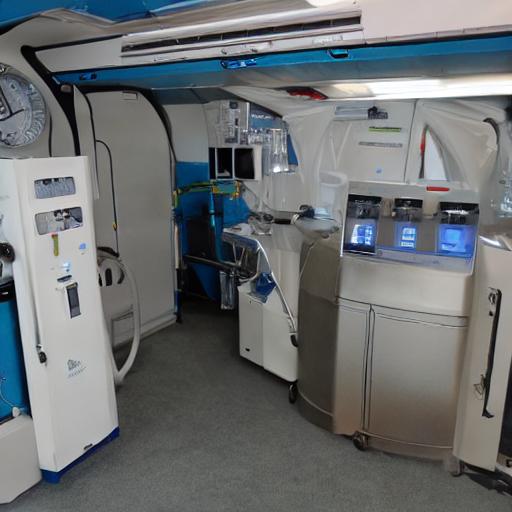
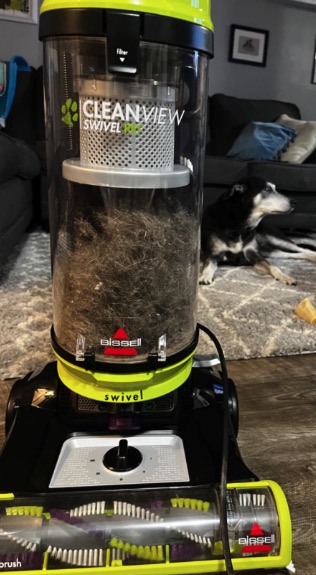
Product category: items_vacuum
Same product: no